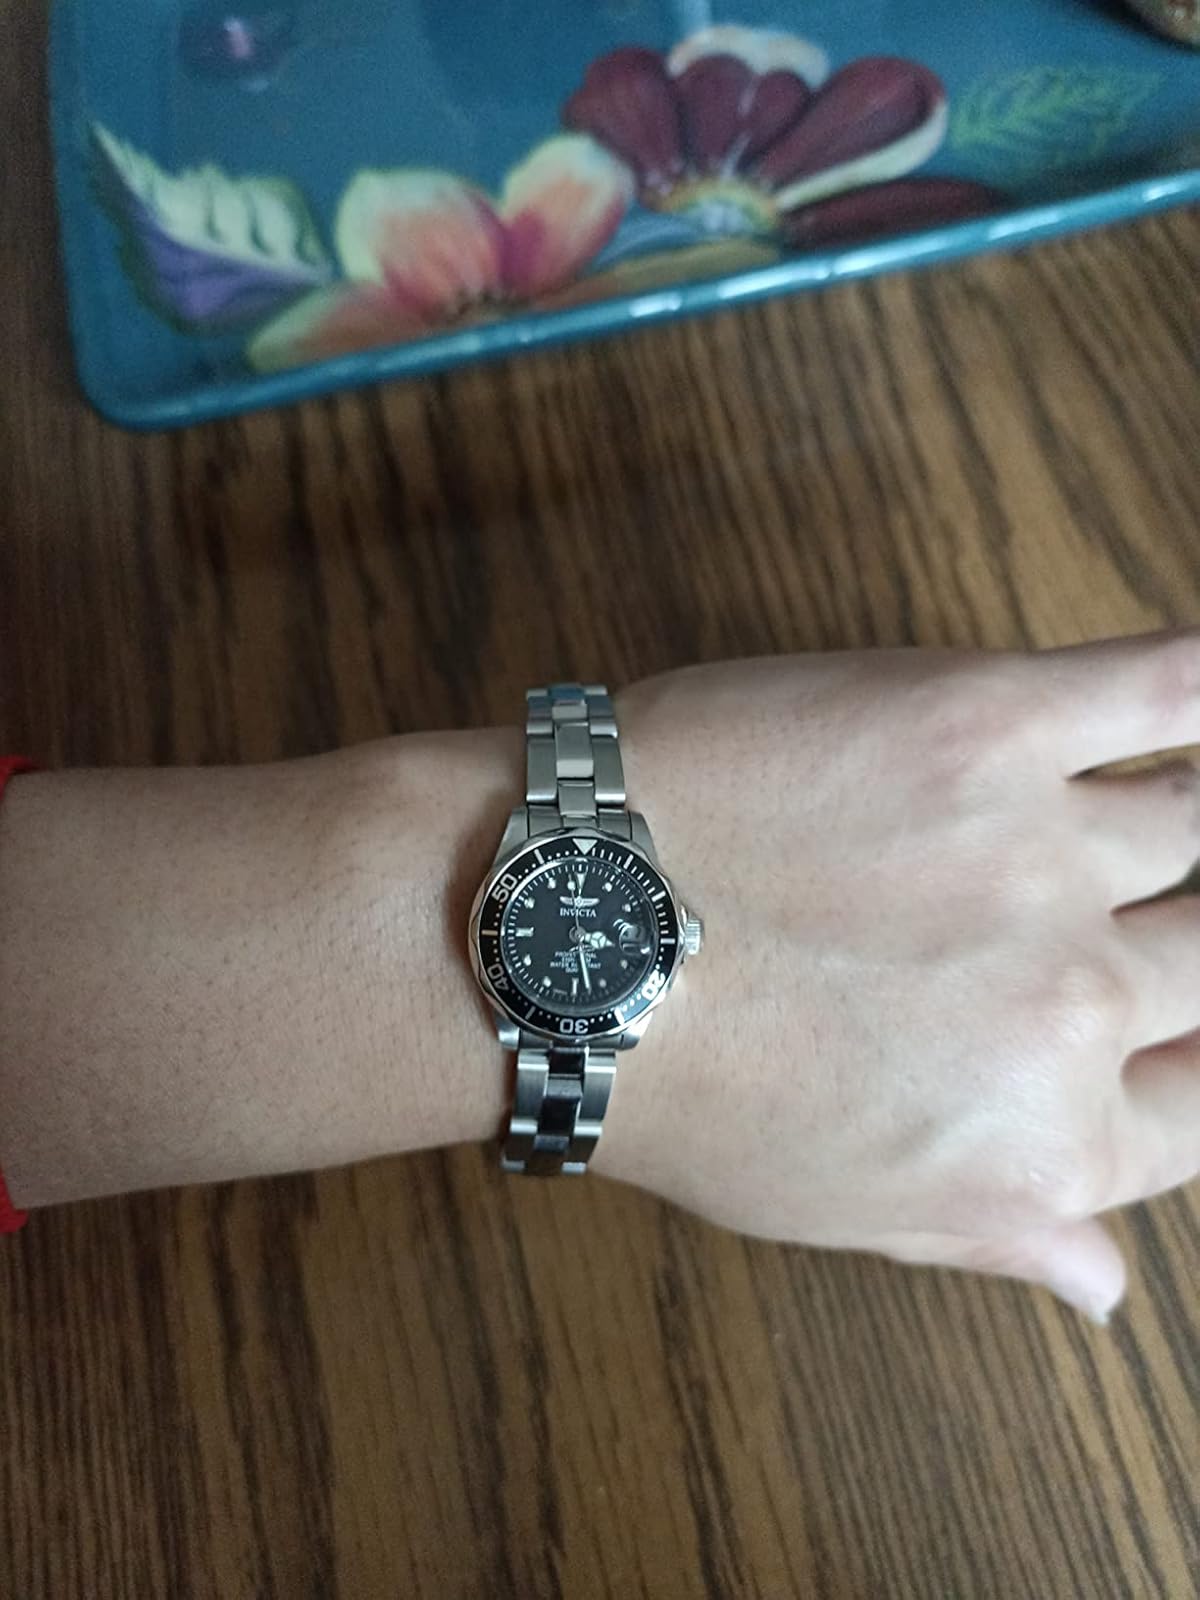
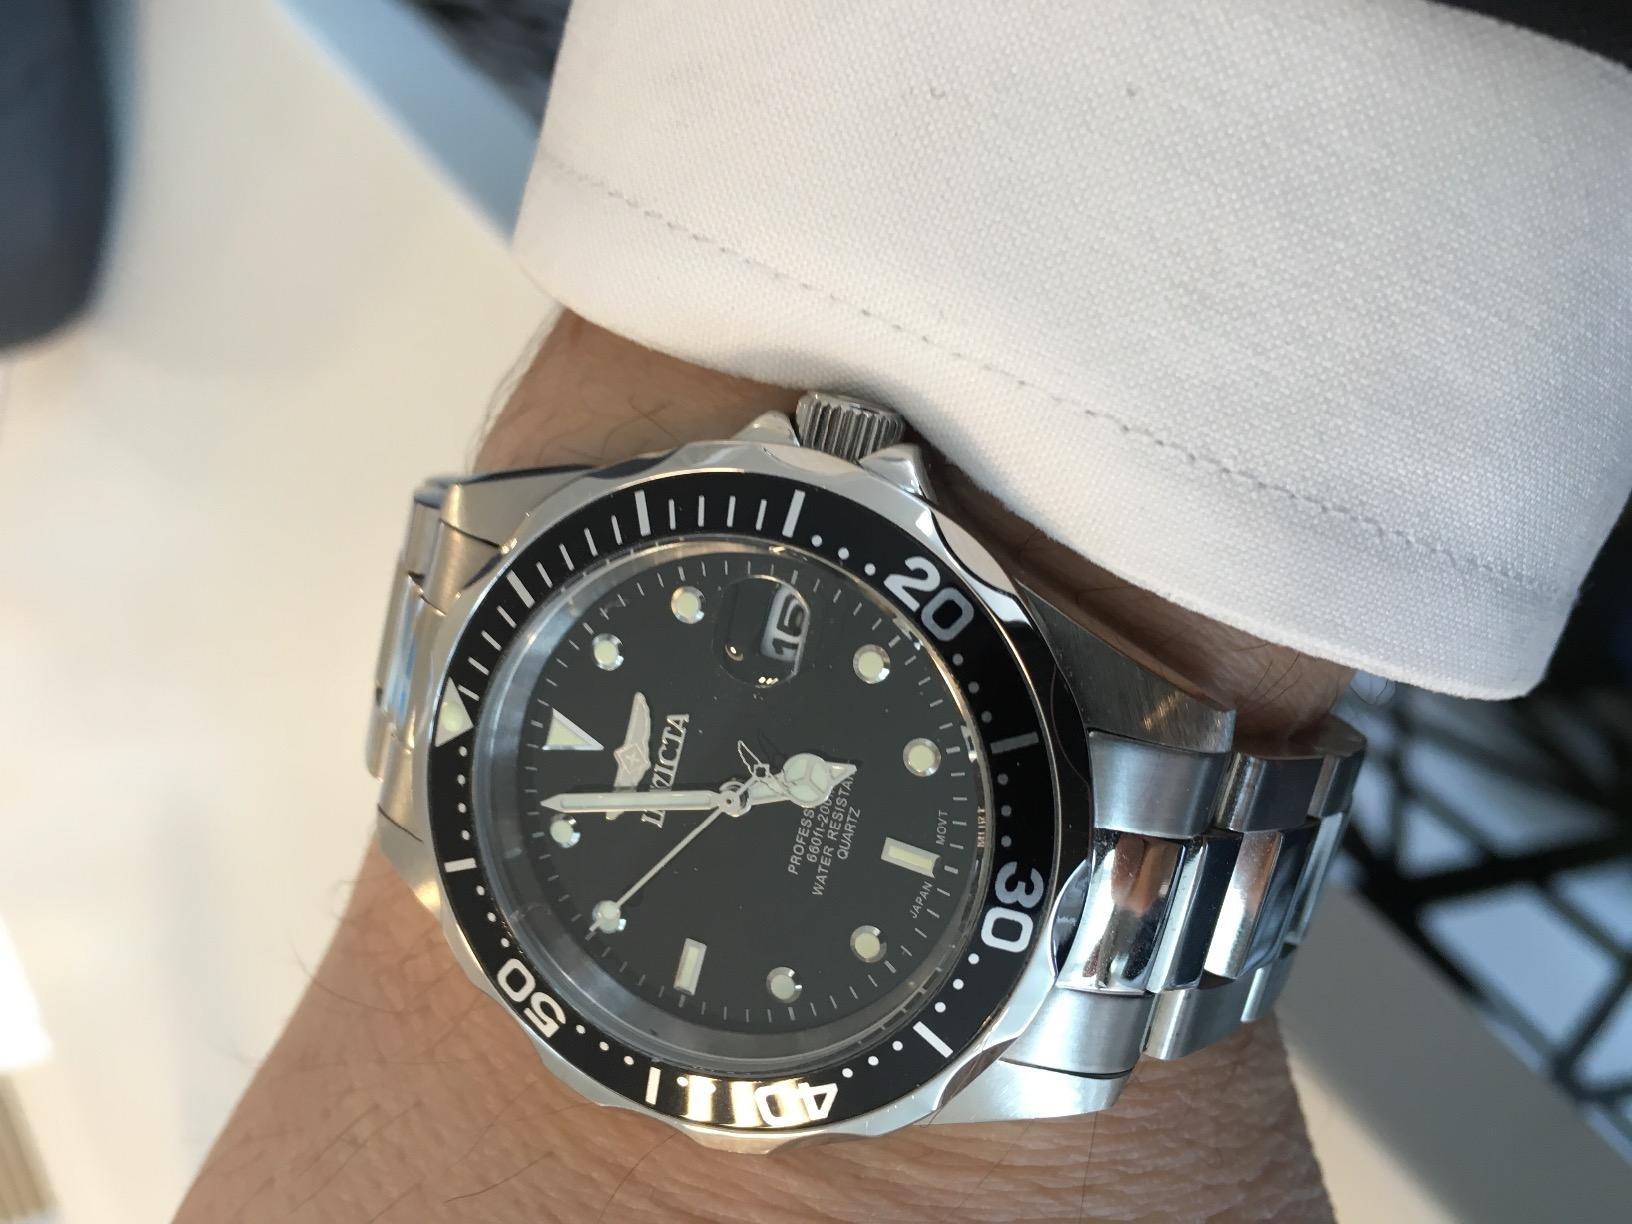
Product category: accessories_watch
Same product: yes